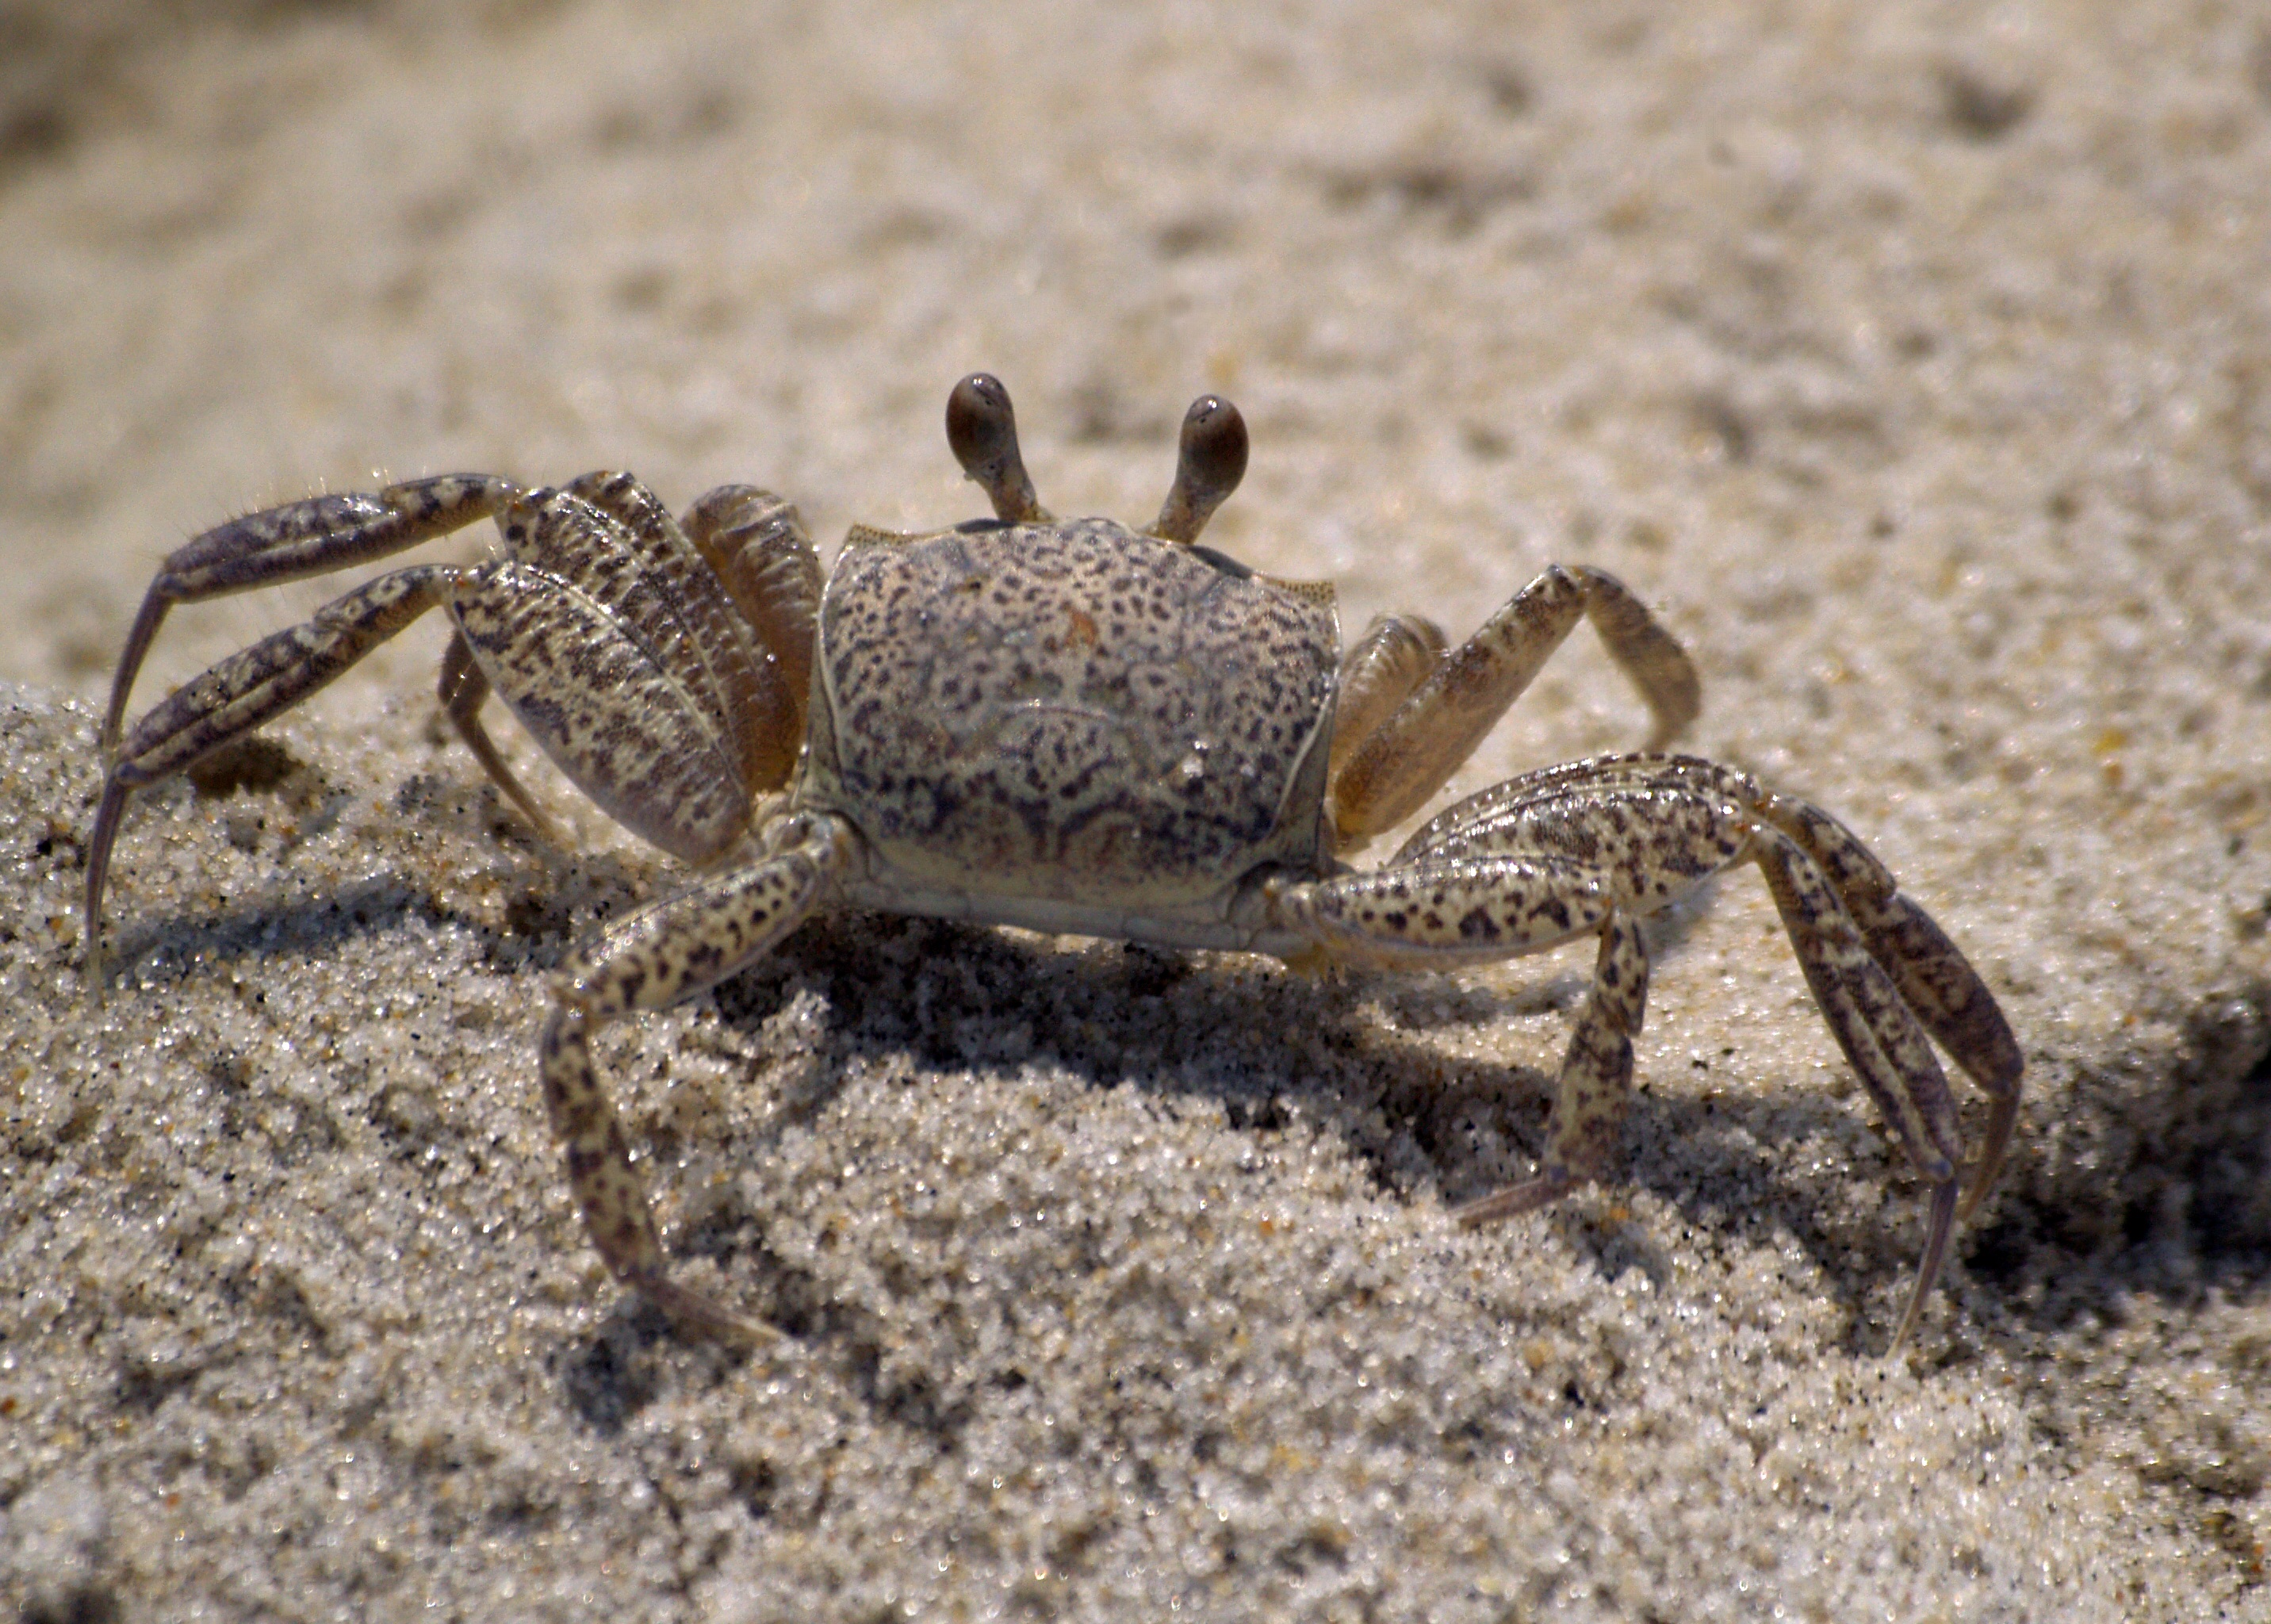
beach, sea, coast, nature, sand, white, coastline, wildlife, food, seafood, island, fauna, crab, claw, shell, invertebrate, crustacean, macro photography, arthropod, wolf spider, ocypodidae, decapoda, animal source foods, fiddler crab, dungeness crab, freshwater crab, ghost crab